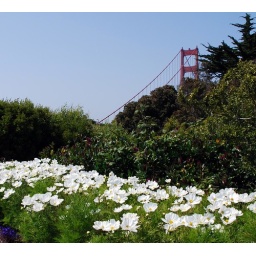
A nice flower bed by the drop off point for buses at the Golden Gate Bridge.